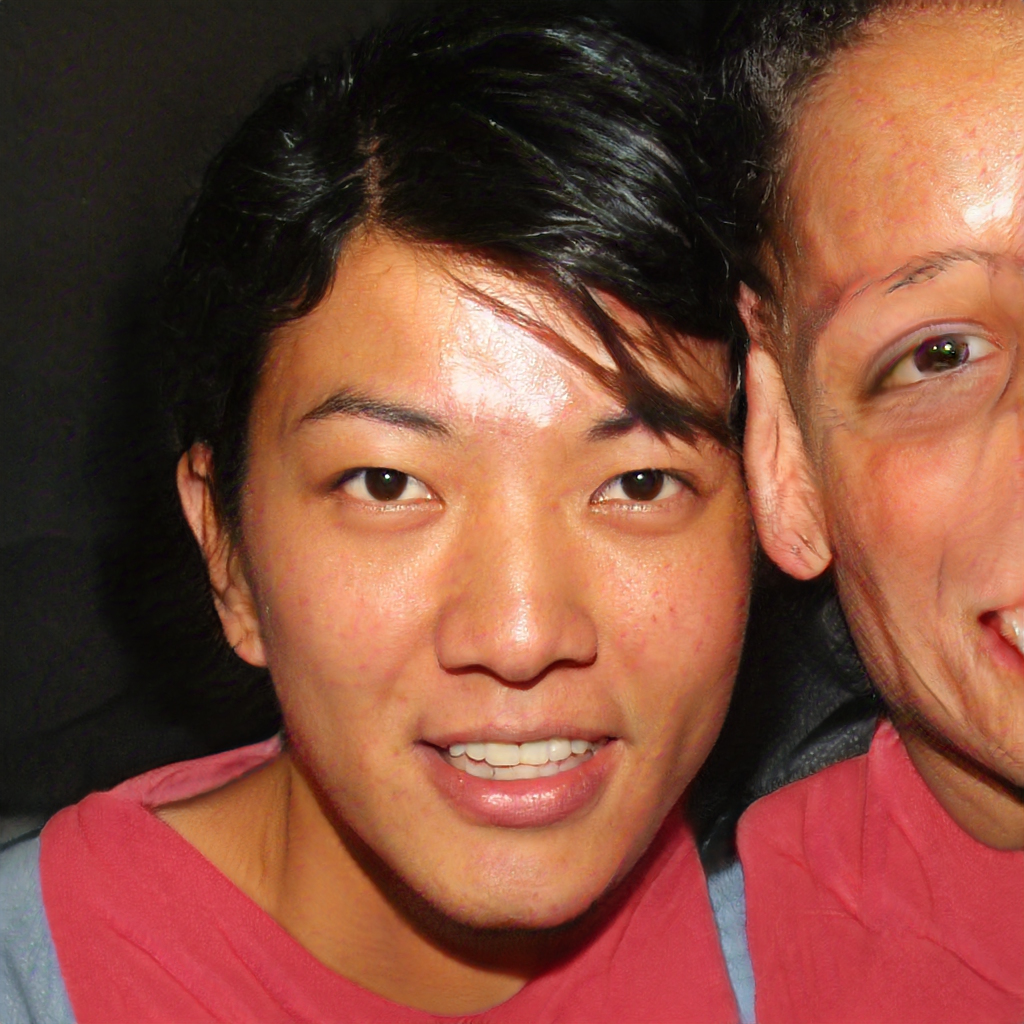
Label: Colored